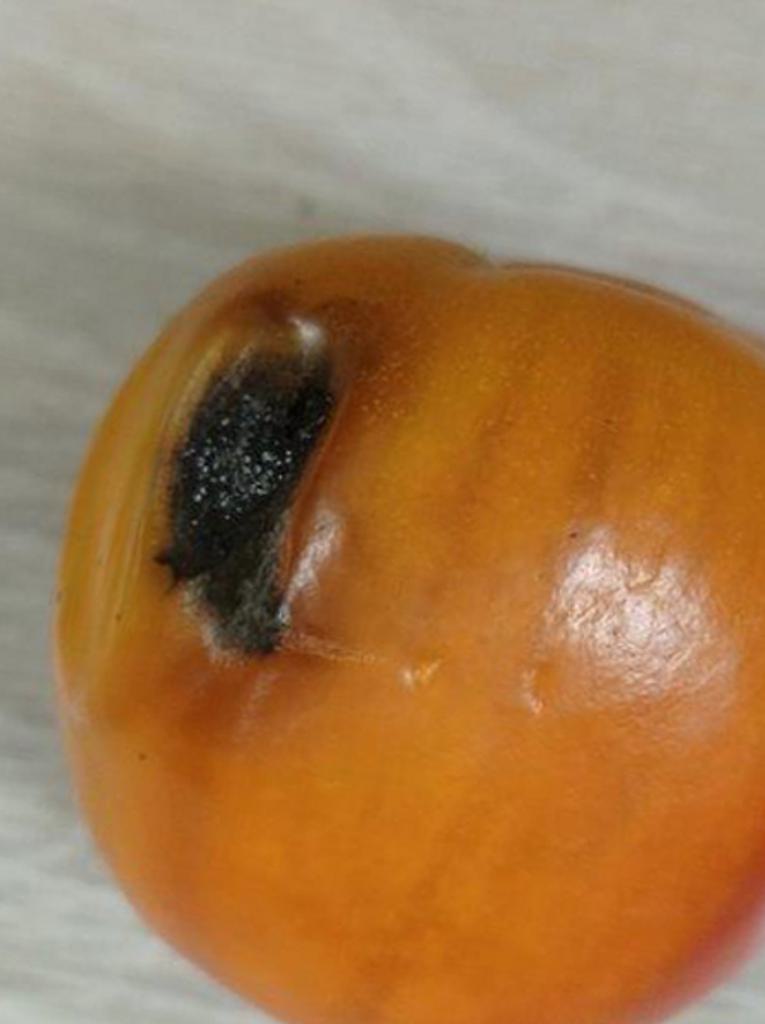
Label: Rotten